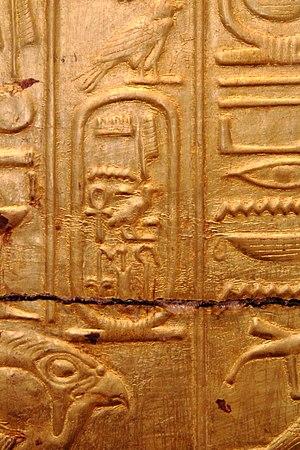
Le musée égyptien du Caire est l’un des plus grands musées entièrement consacré à l’Antiquité égyptienne. Il a reçu plus de cent millions de visiteurs au XXᵉ siècle.